1st Regiment, Royal Australian Artillery

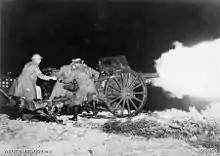
Members of the 1st Field Brigade firing an 18 pounder gun during a night exercise

The 1st Regiment, Royal Australian Artillery is a close support regiment attached to the 7th Brigade at Enoggera Barracks in Queensland. The unit was formed in 1914 under the name 1st Australian Field Artillery Brigade, part of 1st Division Artillery during World War I and later served in World War II and the Vietnam War. It is currently re-equipping with M777A2 lightweight towed howitzers.